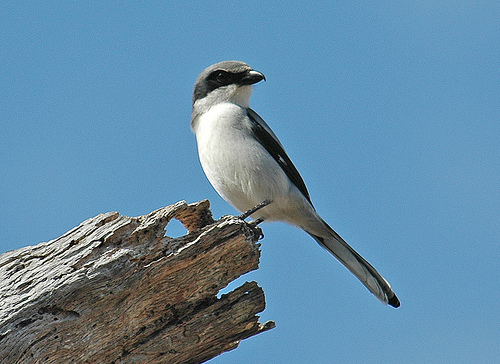
this bird has a white breast and belly with black head and wings
this small birds has a white chest, black wings, and gray and black head, small beak.
a white bird with black wings, tail and cheek patches, and gray crown.
this bird has a white breast and belly, black primaries and malar stripe.
bird with flat head and a strong sharp pointed and hooked upper mandiblethe bird has a white belly with a long tail
this bird has a short bill that is hooked at the end, has white on the belly that goes all the way to the throat and then contrasts starkly with a grey cap.
a medium sized bird with a white breast, and a bill that curves downwards
this bird has a grey crown, black primaries, and a white belly.
this bird is white and black in color, and has a curved black beak.
Species: Loggerhead Shrike